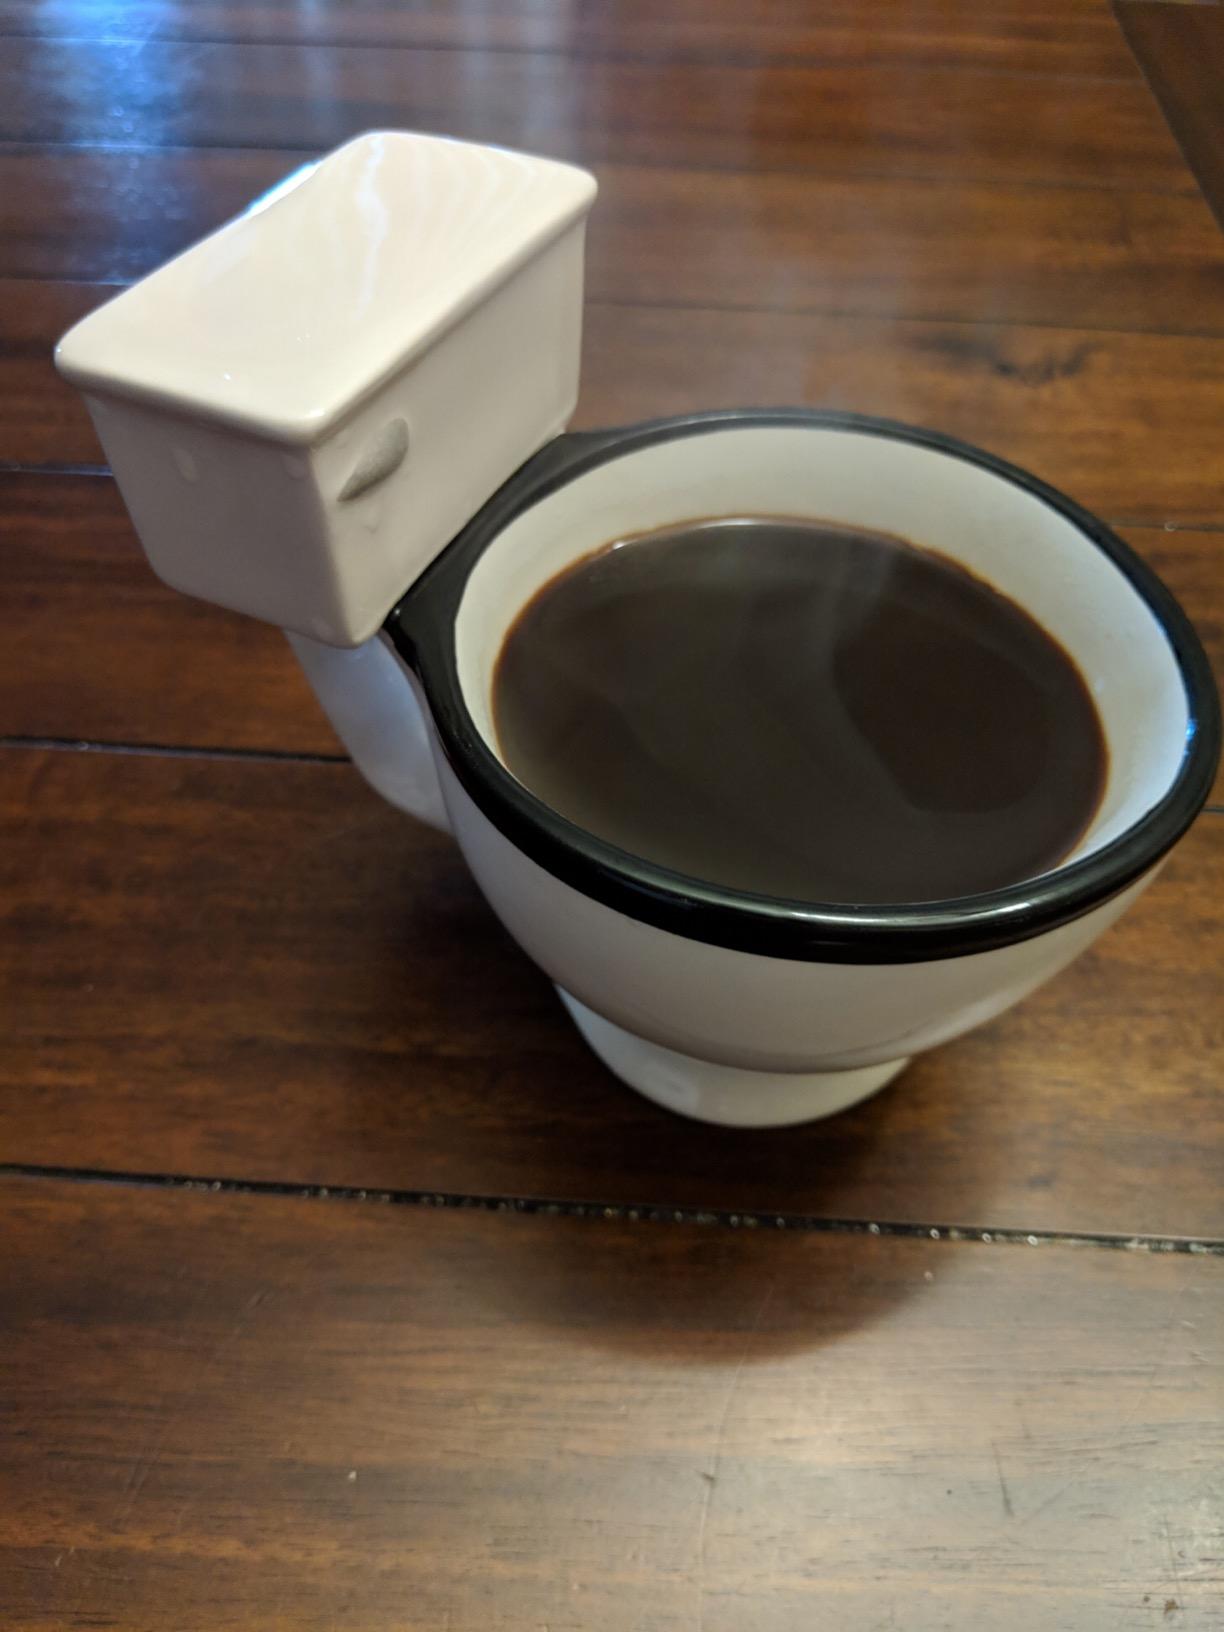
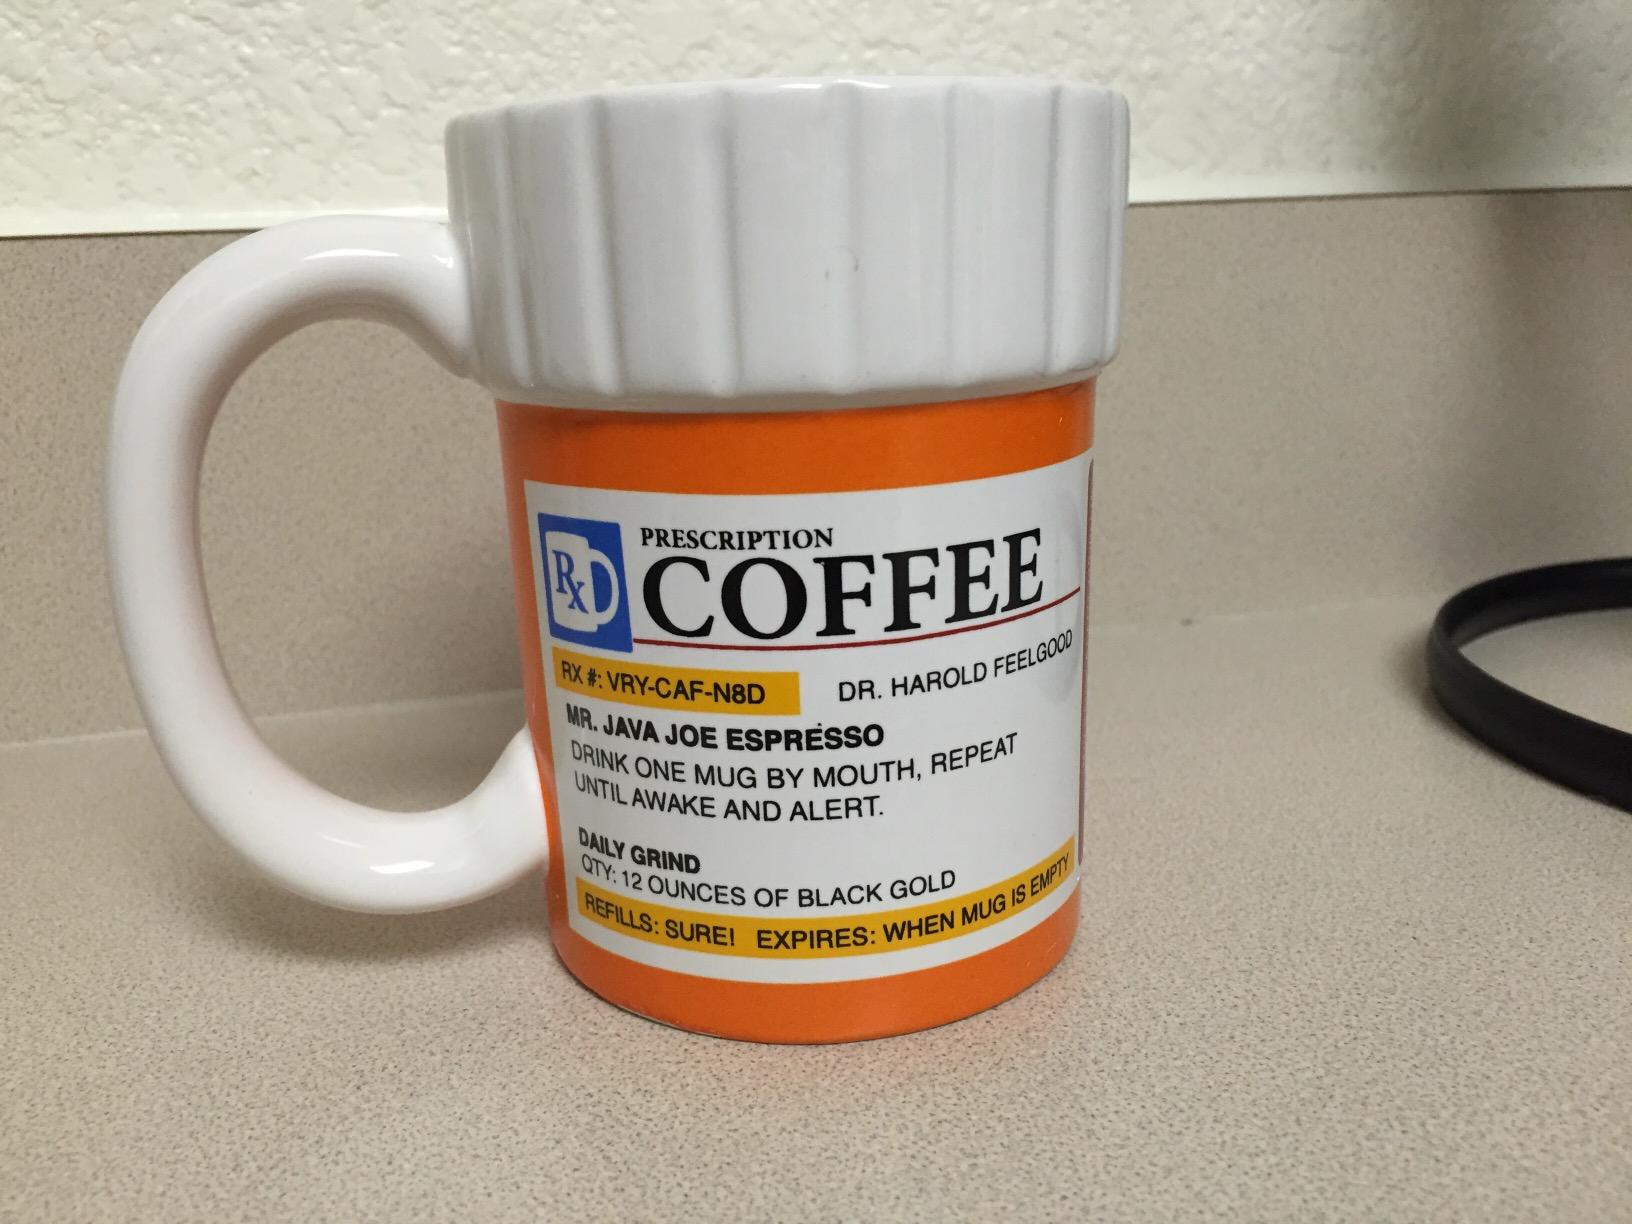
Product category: items_mug
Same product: no